Manakara

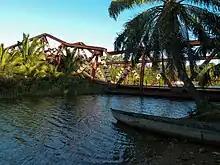
Manakara - collapsed bridge over Manakara river

The bridge over the Manakara River that connected the northern and southern parts of the city partly collapsed in September 2012.